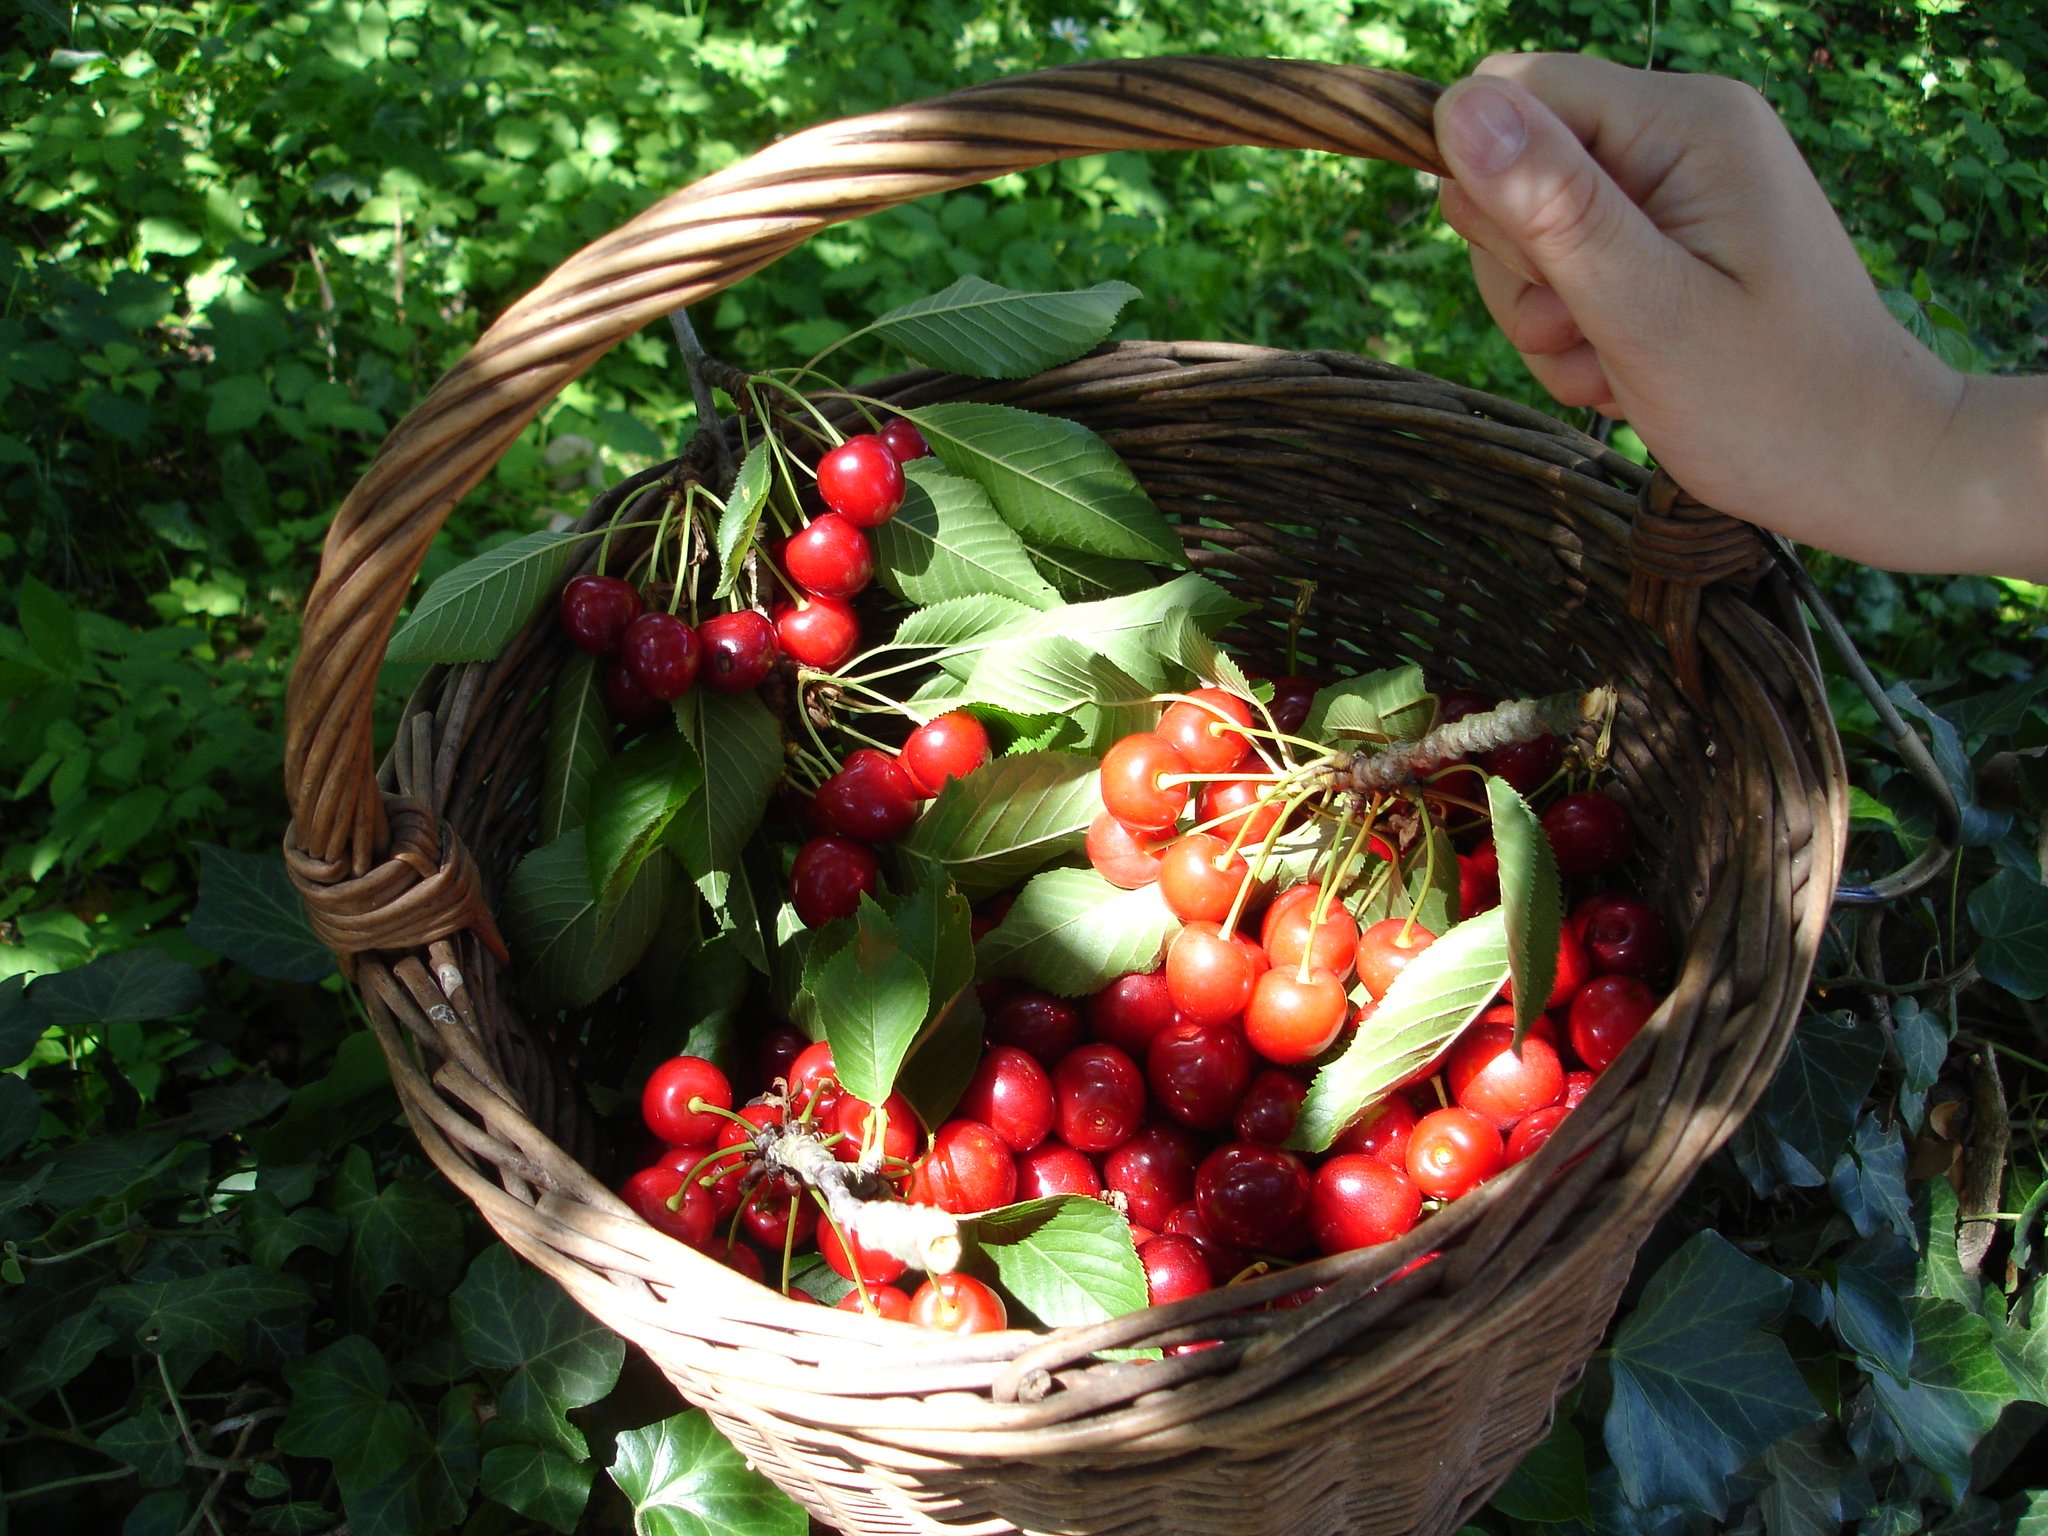
tree, branch, plant, fruit, flower, food, red, produce, vegetable, basket, strawberry, christmas decoration, strawberries, floristry, cherry, cherries, flowering plant, cherry harvest, flower bouquet, floral design, land plant, flower arranging